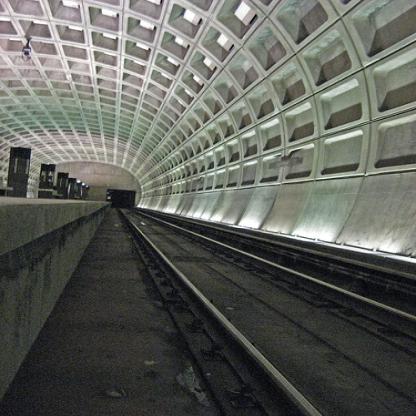
Scene: Indoor